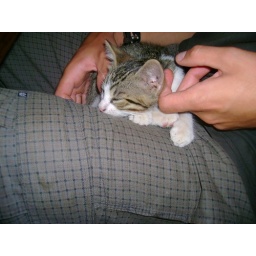
There were two cute little Kitties running around at the Banana Bungalow